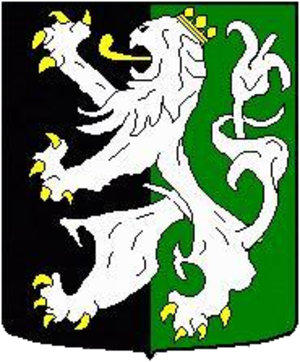
Lütetsburg est une commune de l'arrondissement d'Aurich en Basse-Saxe, Allemagne.